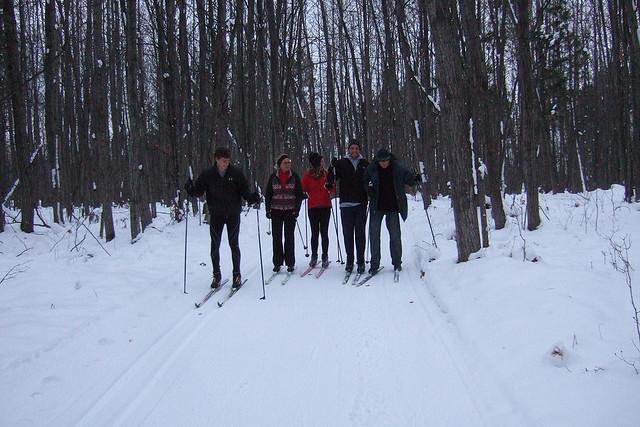
Five people cross country skiing on a path through trees.